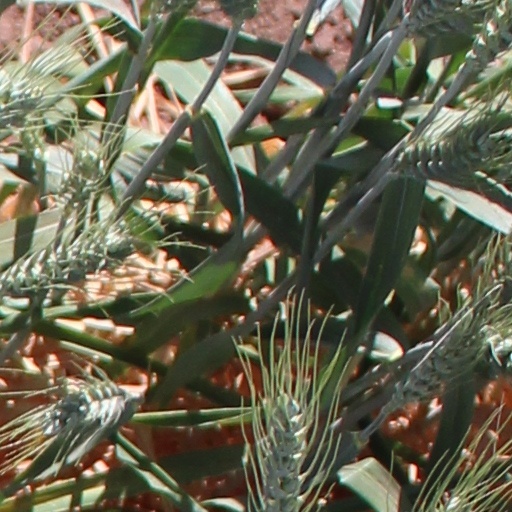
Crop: wheat